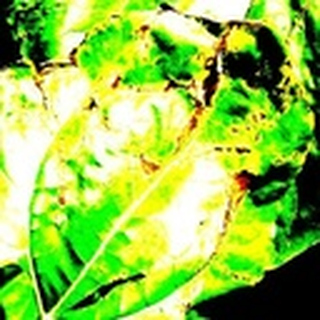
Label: cotton_bacterial_blight